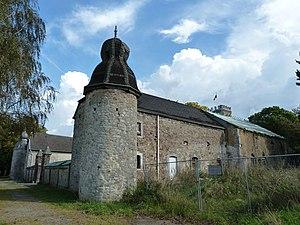
Château Knoppenburg et ses environs, Raeren, Belgique
Cette page regroupe l'ensemble du patrimoine immobilier classé de la ville belge de Raeren.